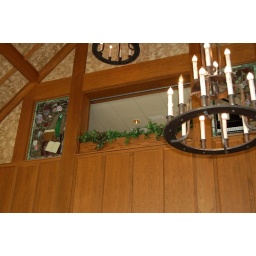
View of chandeliers and stained glass window from below